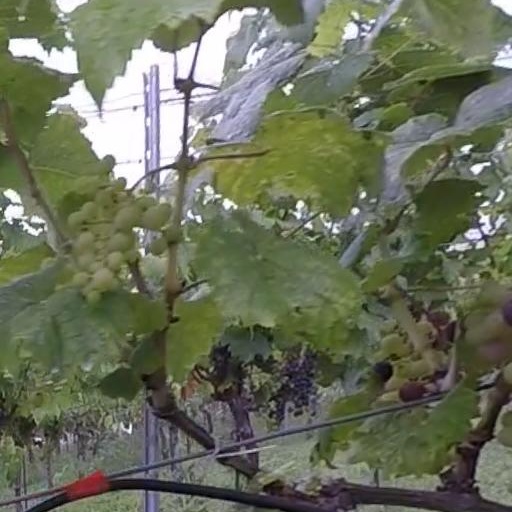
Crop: grape